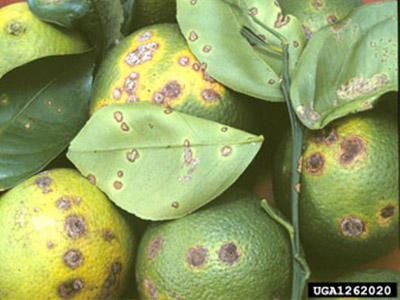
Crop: unknown
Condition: citrus_citrus_canker